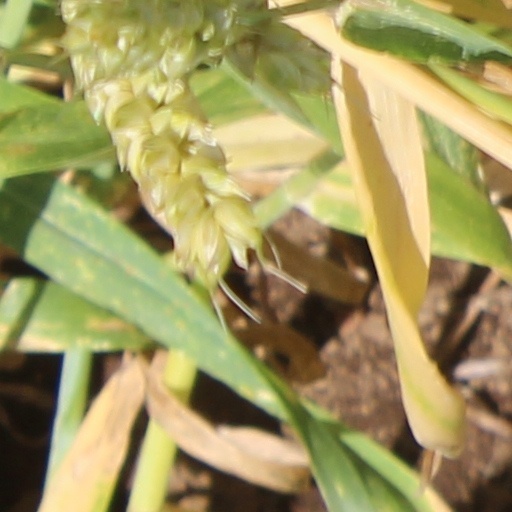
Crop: wheat